Omphalotus nidiformis

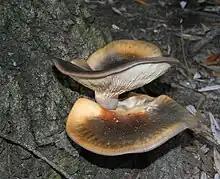
Darker-coloured fruit bodies, Botany, Sydney

The fruit bodies of the ghost fungus can be found on dead or diseased wood. They may be first seen at night as a pale whitish glow at the base of trees in a eucalypt forest. The cap is very variable in colour, sometimes cream though often tinted with orange, brownish, greyish, purple or even bluish-black shades. The margin is lighter, generally cream, though brown forms have tan or brown edges. The centre generally has several darker shades, and younger specimens are often darker. Growing up to in diameter it is funnel-shaped or fan-shaped in appearance with inrolled margins. The cream-white gills are decurrent and often drip with moisture. They are up to deep, somewhat distant to closely spaced, and have a smooth edge until they erode in maturity. The stipe may be central to lateral in its attachment to the cap and is up to long and tapers to the base. The thin flesh is generally creamy white in colour, but can have reddish tones near the base of the stipe. There is no distinctive smell or taste. The spore print is white.